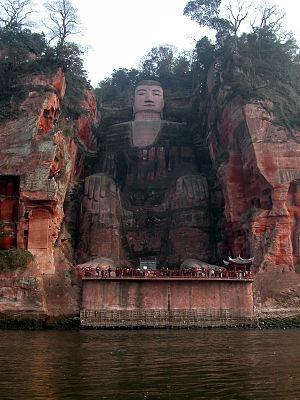
Cet article recense les statues les plus hautes actuellement érigées.